List of international trips made by presidents of the United States

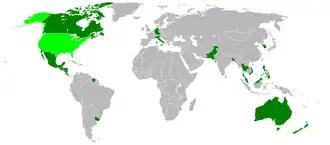
Countries visited by Lyndon B. Johnson during his presidency,

Lyndon B. Johnson made 11 international trips during his presidency. He flew 523,000 miles aboard Air Force One while in office. Eschewing Europe in favor of Southeast Asia and Latin America. One of the most unusual international trips in presidential history occurred before Christmas in 1967. The president began the trip by going to the memorial service for Australian prime minister Harold Holt, who had disappeared in a swimming accident and was presumed drowned. The White House did not reveal in advance to the press that the president would make the first round-the-world presidential trip. The trip was 26,959 miles completed in 112.5 hours (4.7 days). The trip crossed the equator twice, stopped in Travis Air Force Base, California, then Honolulu, Pago Pago, Canberra, Melbourne, South Vietnam, Karachi, and Rome.